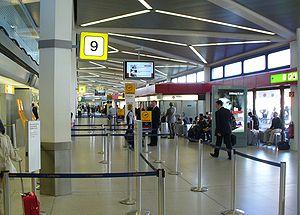
L'aéroport Otto-Lilienthal de Berlin-Tegel, ouvert en 1948, se situe au nord-ouest du centre de Berlin dans l'arrondissement de Reinickendorf. C'est le plus important des deux aéroports berlinois encore en service. La fermeture de l'aéroport est prévue au moment de l'ouverture d'un nouveau terminal à l'aéroport de Schönefeld, qui prendra le nom d'aéroport international de Berlin-Brandenburg.